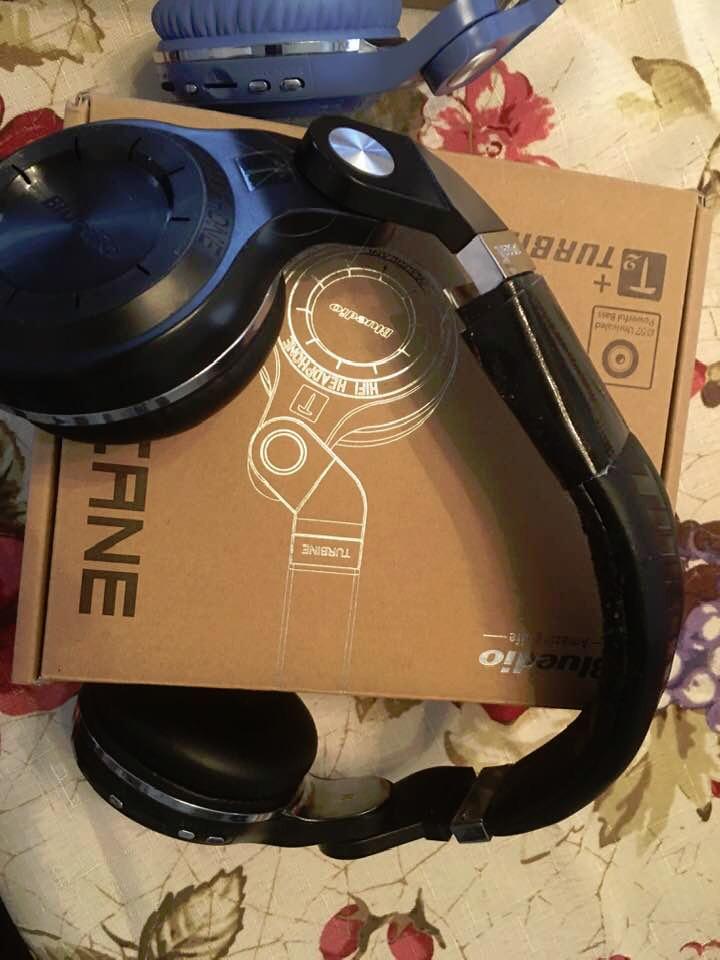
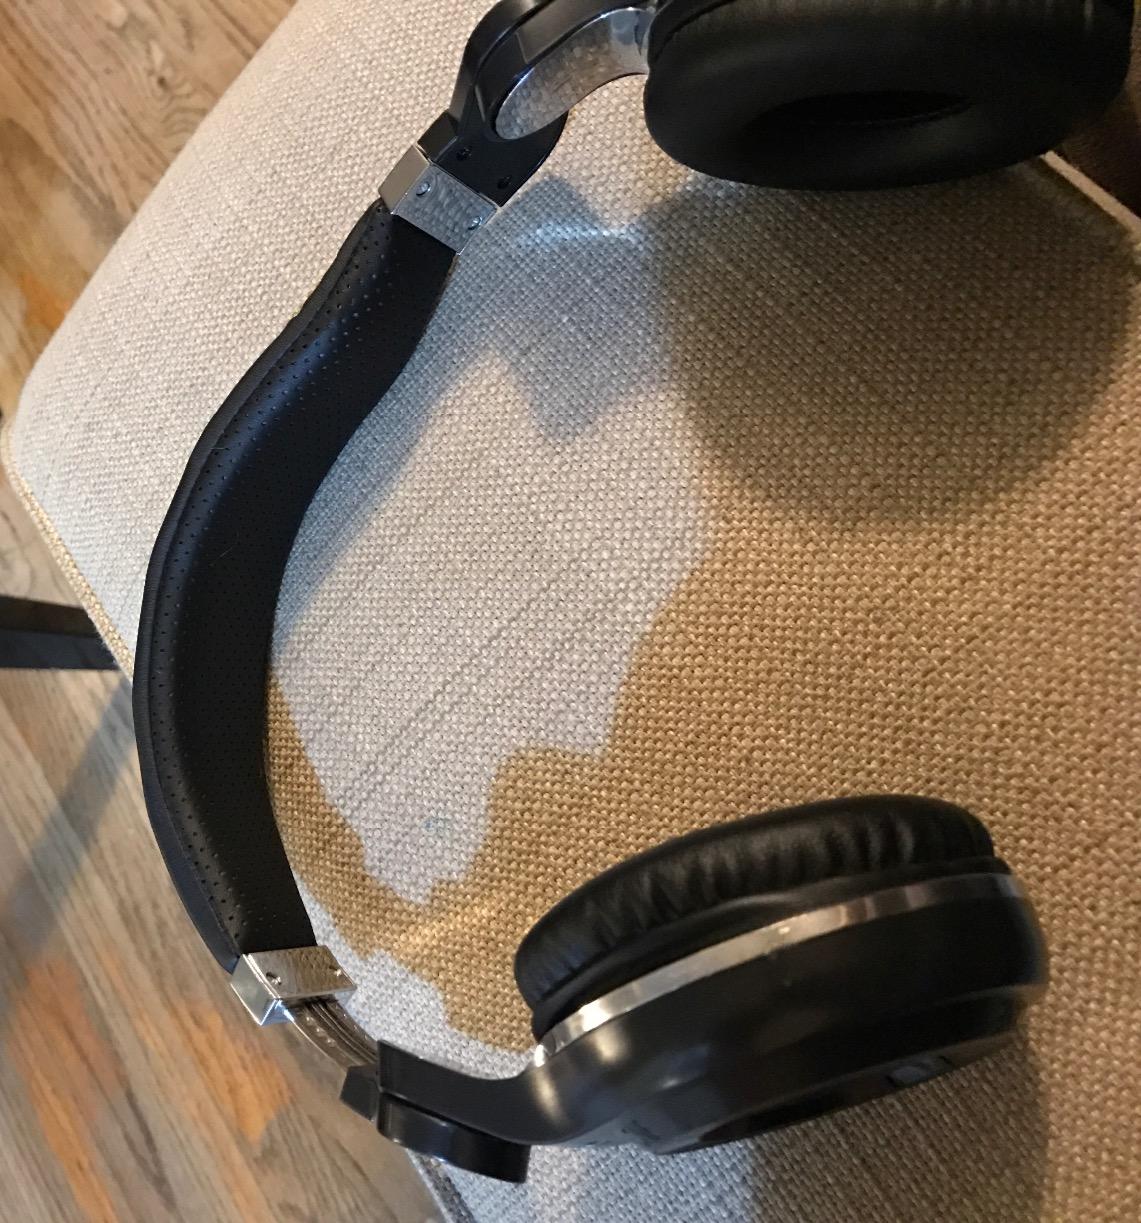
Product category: headphones
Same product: yes